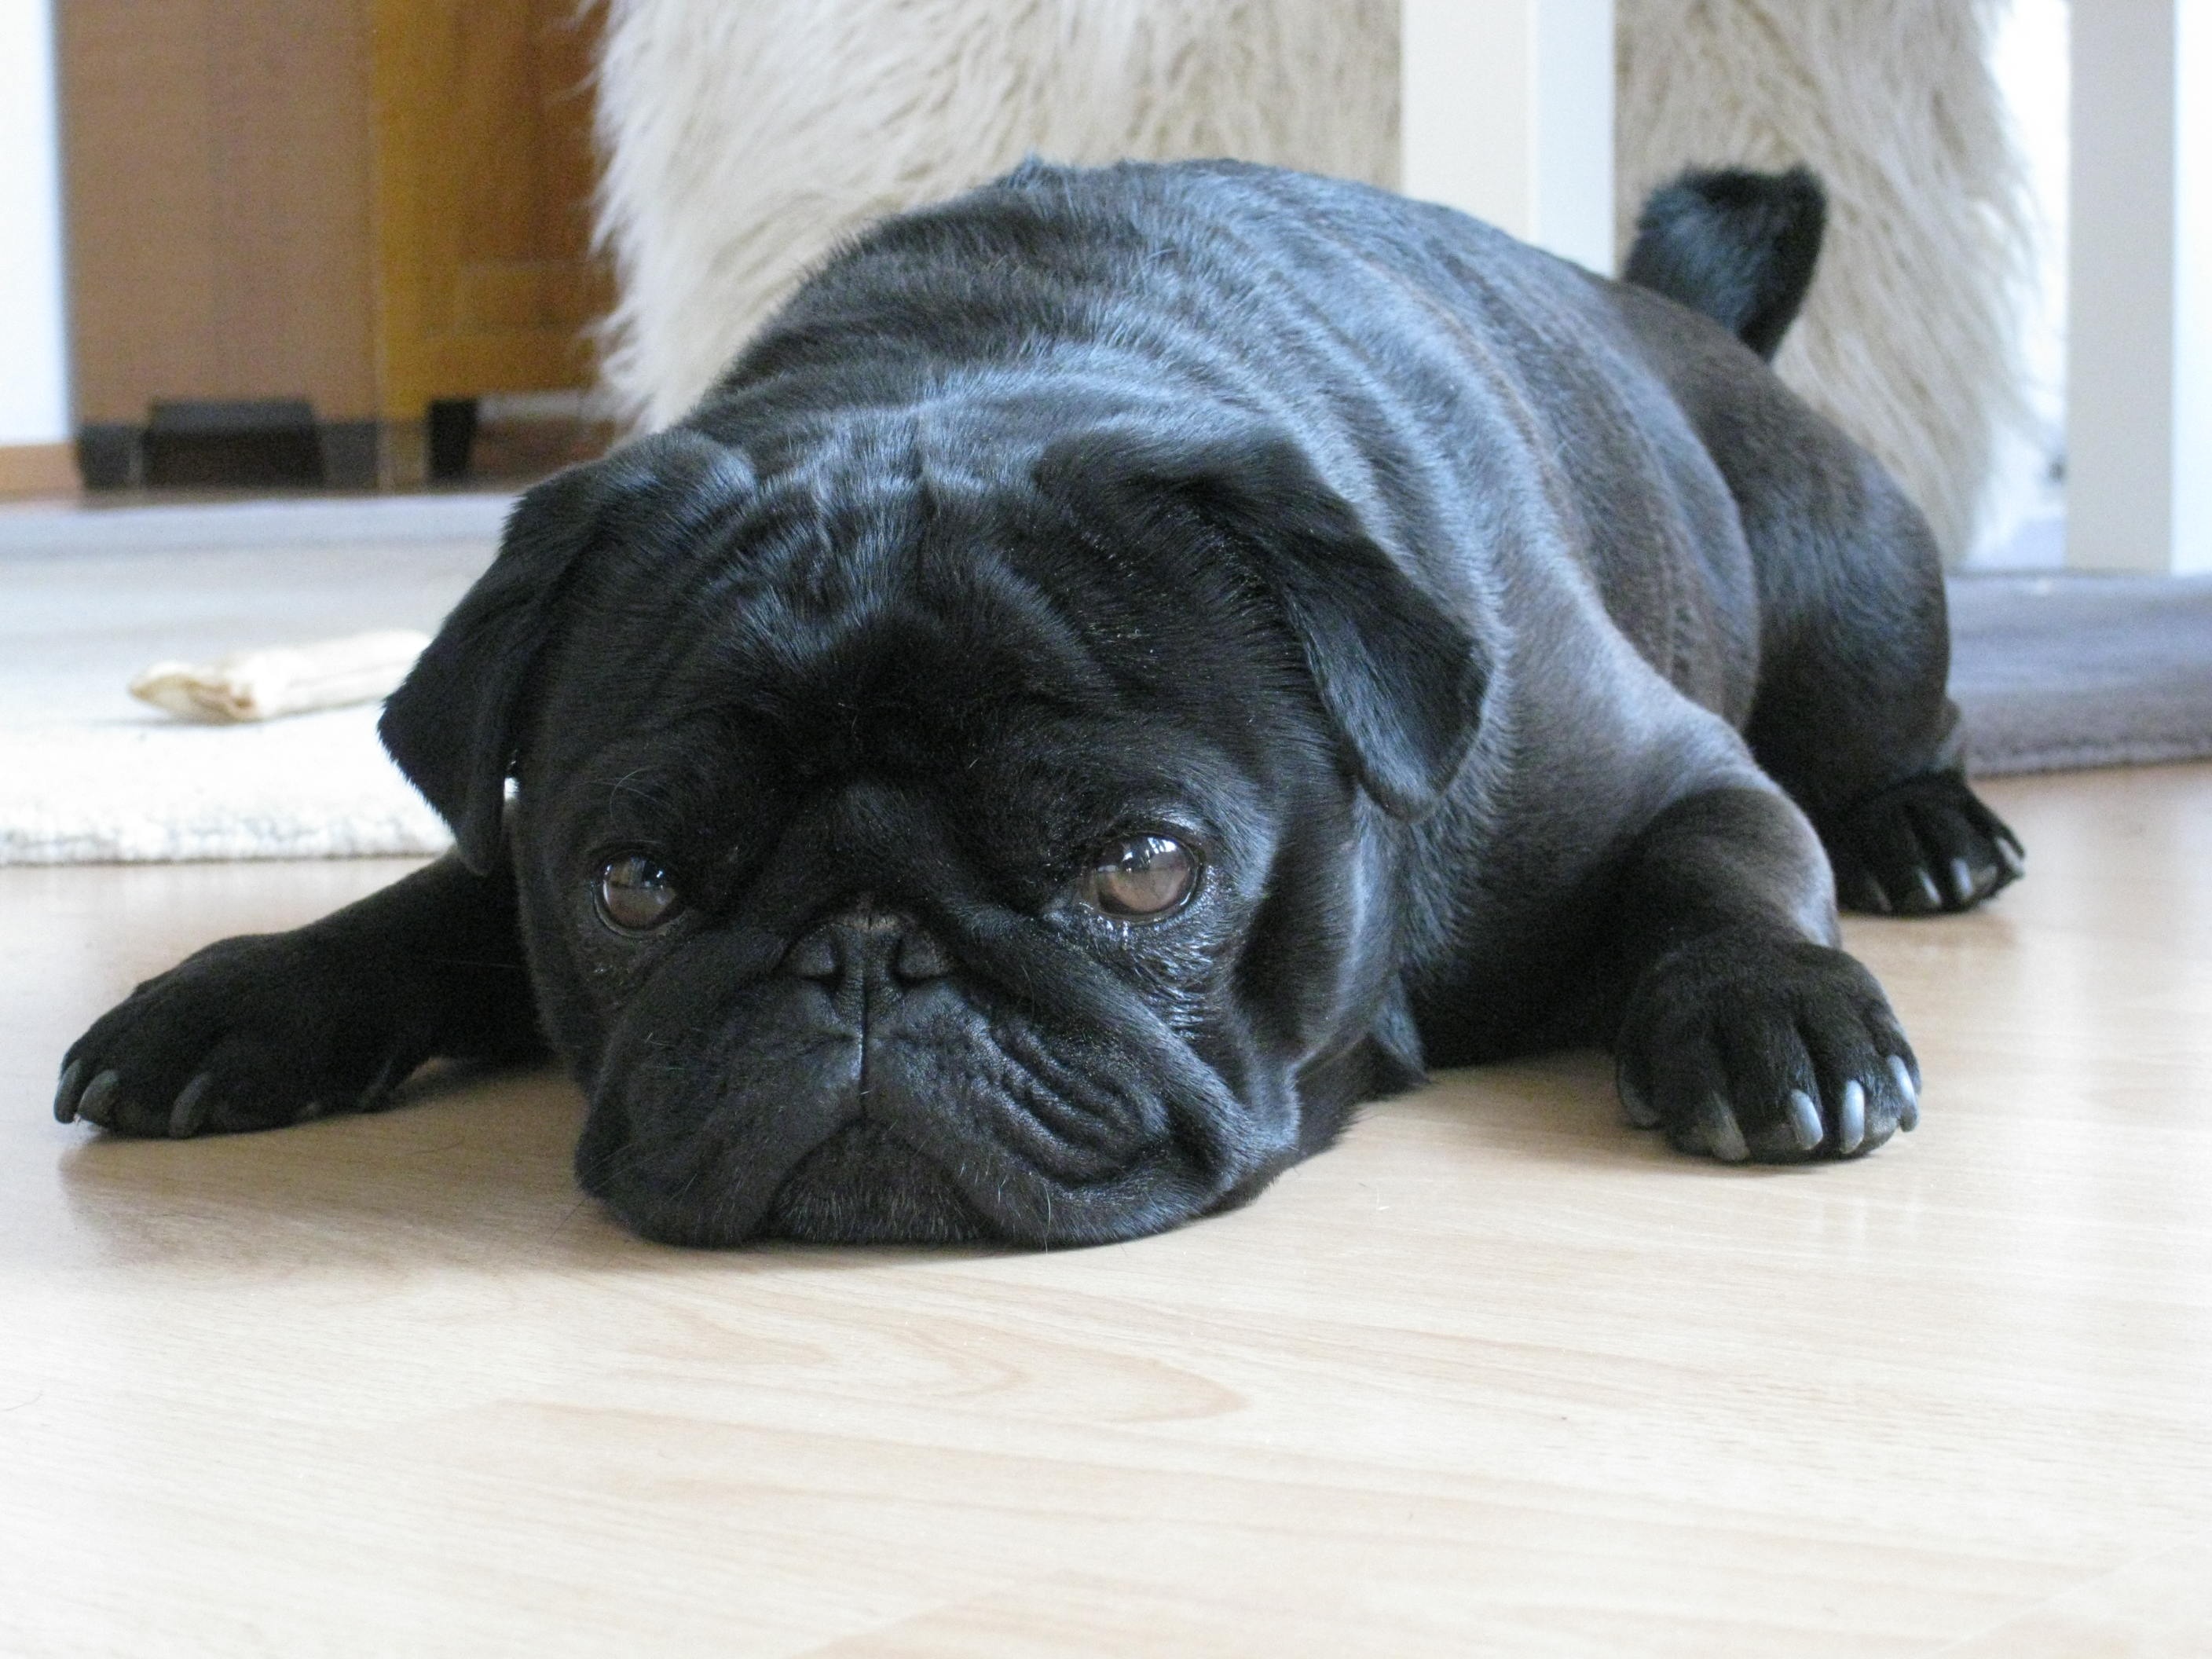
ground, puppy, dog, pet, mammal, rest, black, pug, face, vertebrate, tired, french bulldog, lying, dog breed, cool down, dog like mammal